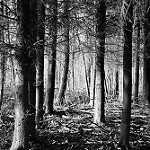
Label: B & W